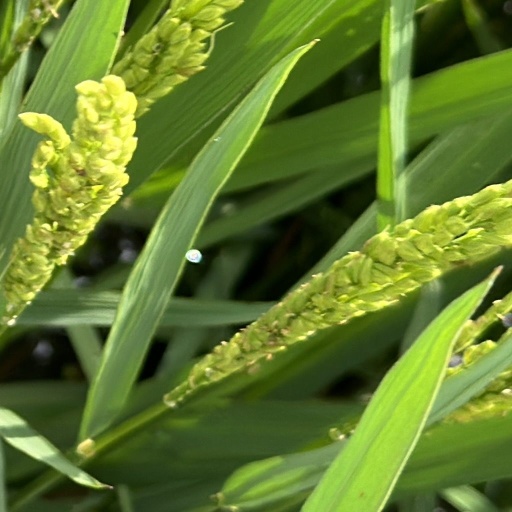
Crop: rice